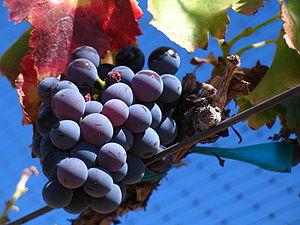
Le grenache N est un cépage noir de cuve originaire d’Aragon, en Espagne, où il s'appelle garnacha. Au XVᵉ siècle, l'expansion du royaume aragonais vers la Sardaigne, la Corse, le Roussillon et le littoral provençal favorise son développement. Aujourd'hui, ce cépage est un des plus cultivés au monde.
Le languedoc est un vin d'appellation d'origine contrôlée produit en Languedoc-Roussillon, sur une grande partie des départements de l'Hérault, de l'Aude et des Pyrénées-Orientales, plus quelques communes du Gard.
Le ventoux est un vin d'appellation d'origine contrôlée du vignoble de la vallée du Rhône en France. Anciennement appelé côtes-du-ventoux, il a été renommé par le décret n°2009-1243 du 14 octobre 2009. Son vignoble est disposé en arc de cercle autour du mont Ventoux surnommé le Géant de Provence. Des récentes découvertes archéologiques ont mis en évidence que l'implantation des vignes sur ce terroir était l'une des plus anciennes de France.